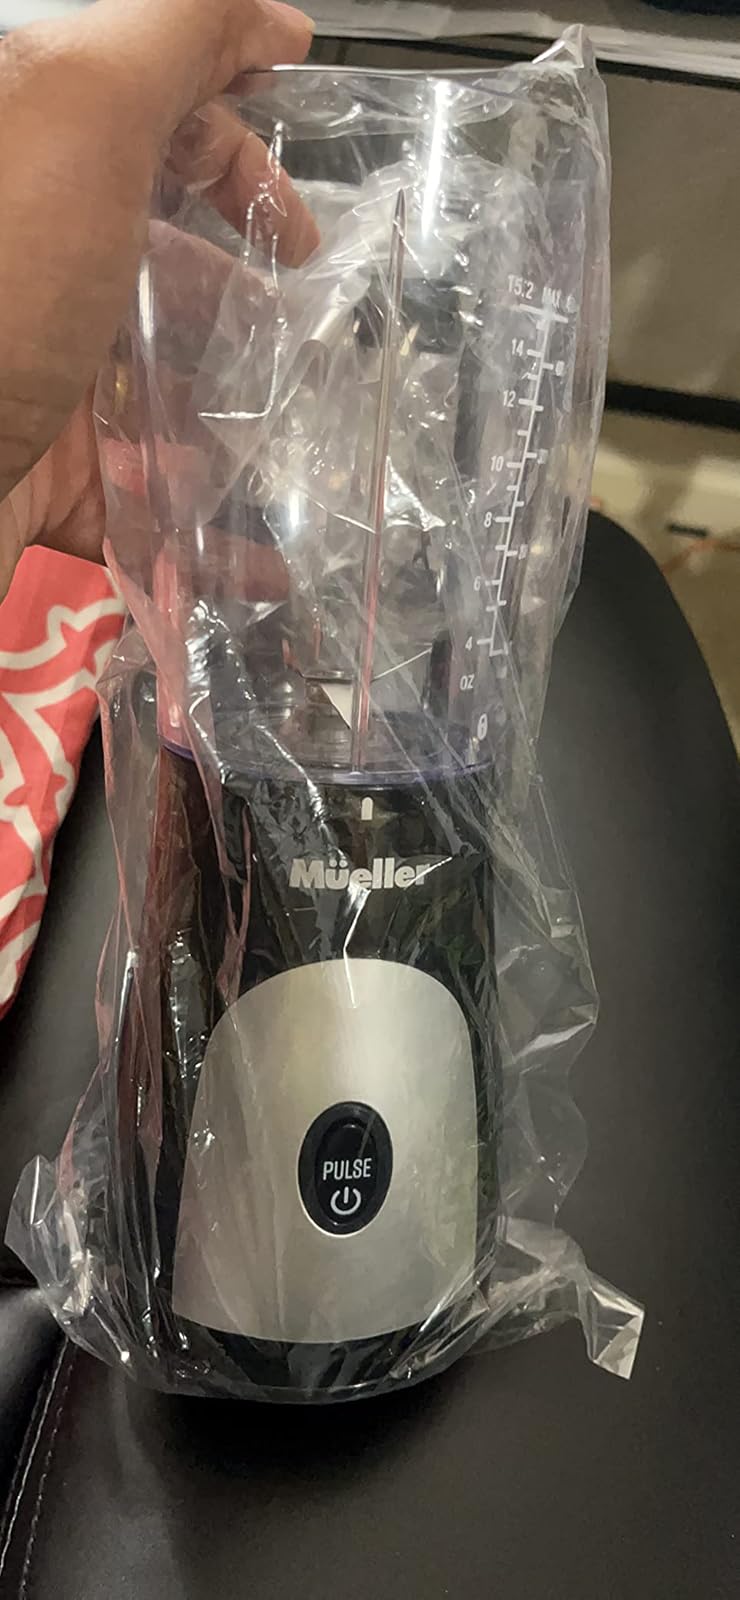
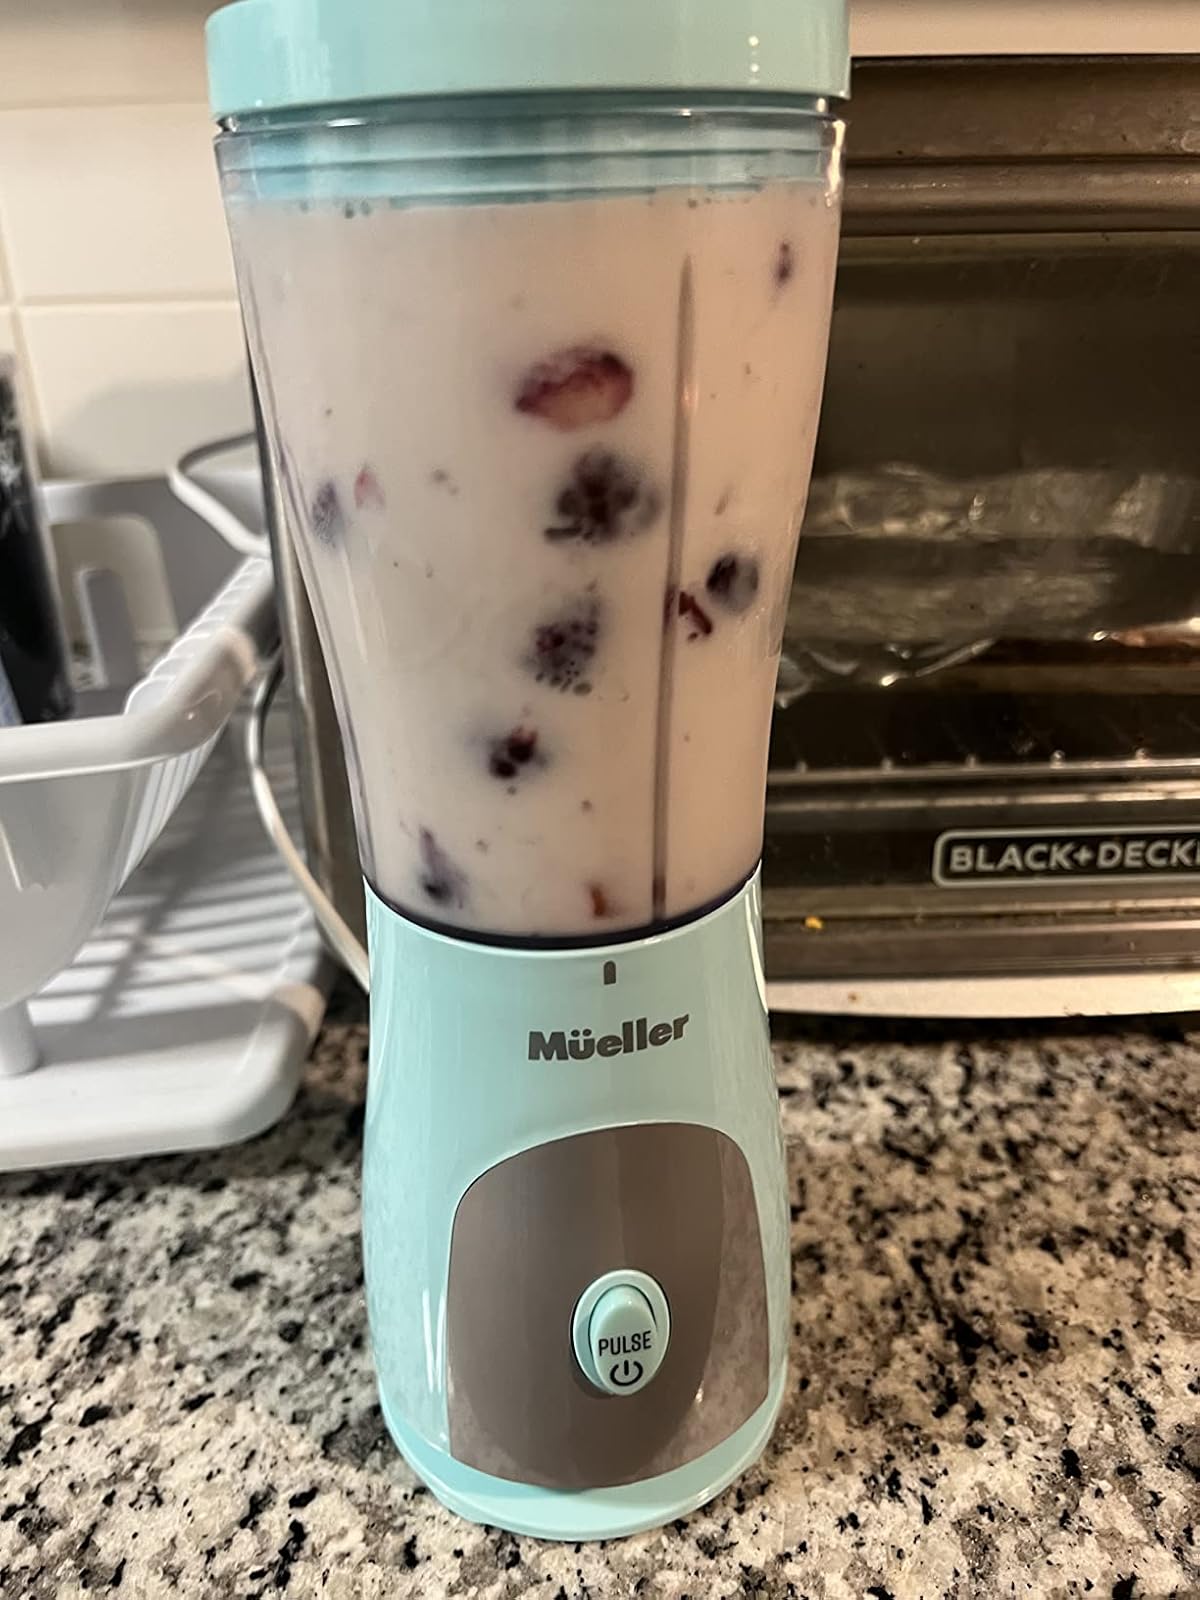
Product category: items_blender
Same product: no